Viktor Balck

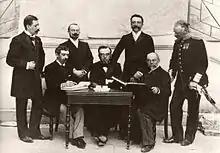
As one of the original members of International Olympic Committee

Balck also became involved in the emerging international sports movement at the end of the 19th century. In 1894 he became one of the original members of International Olympic Committee (IOC), and was one of two vice presidents of the Swedish Olympic Committee from 1913 to his death in 1928. He was also one of the leading figures behind the Nordic Games which were arranged from 1901. He was called "Father of the Nordic Games".